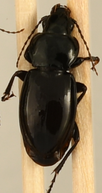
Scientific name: Cyclotrachelus torvus
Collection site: Sterling Site (STER), plot STER_006